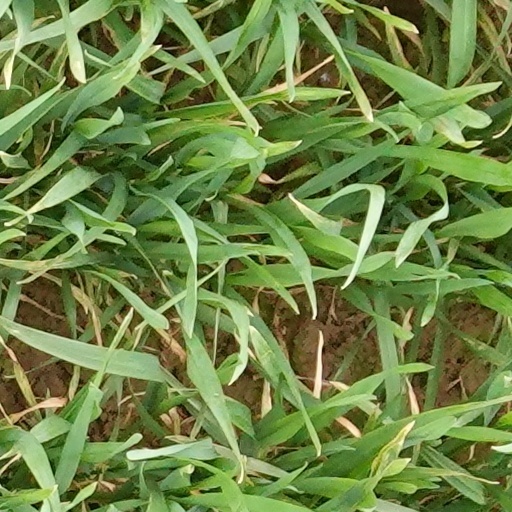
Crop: wheat